New Super Mario Bros. Wii

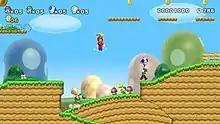
"New Super Mario Bros. Wii" is the first entry in the "Super Mario" series to feature simultaneous 4-player platforming gameplay. In this early screenshot of the game from E3 2009, players are able to pick up and carry each other, as Luigi is doing with Blue Toad.

"New Super Mario Bros. Wii" is the first "Super Mario" game to feature simultaneous cooperative multiplayer gameplay. Up to four players, as either Mario, his brother Luigi, Blue Toad, or Yellow Toad, can play through levels together. Stages are completed when one player touches the flag pole; other players have a limited amount of time to grab it in pursuit before the game stops any further input from the players and focuses on the “course clear” animation.